Concert photography

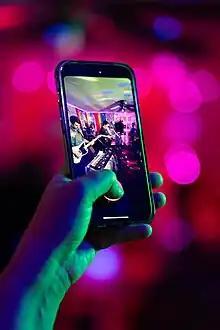
Concert attendee photographs band with her cell phone.

One of the key technical considerations in concert photography is the use of fast shutter speeds. Because concerts are typically low-light environments, a fast shutter speed is necessary to freeze the motion of the performers and prevent blur in the images. This is typically achieved by using a wide aperture, such as f/2.8 or f/4, and a high ISO setting, such as ISO 3200 or higher.